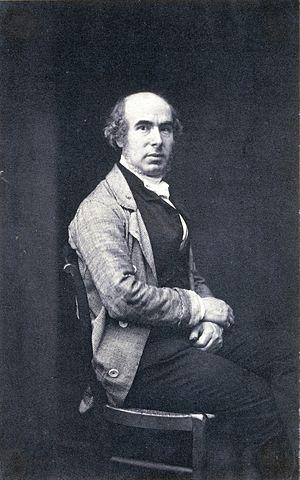
Eduard Isaac Asser est un photographe néerlandais, pionnier de la photographie aux Pays-Bas.